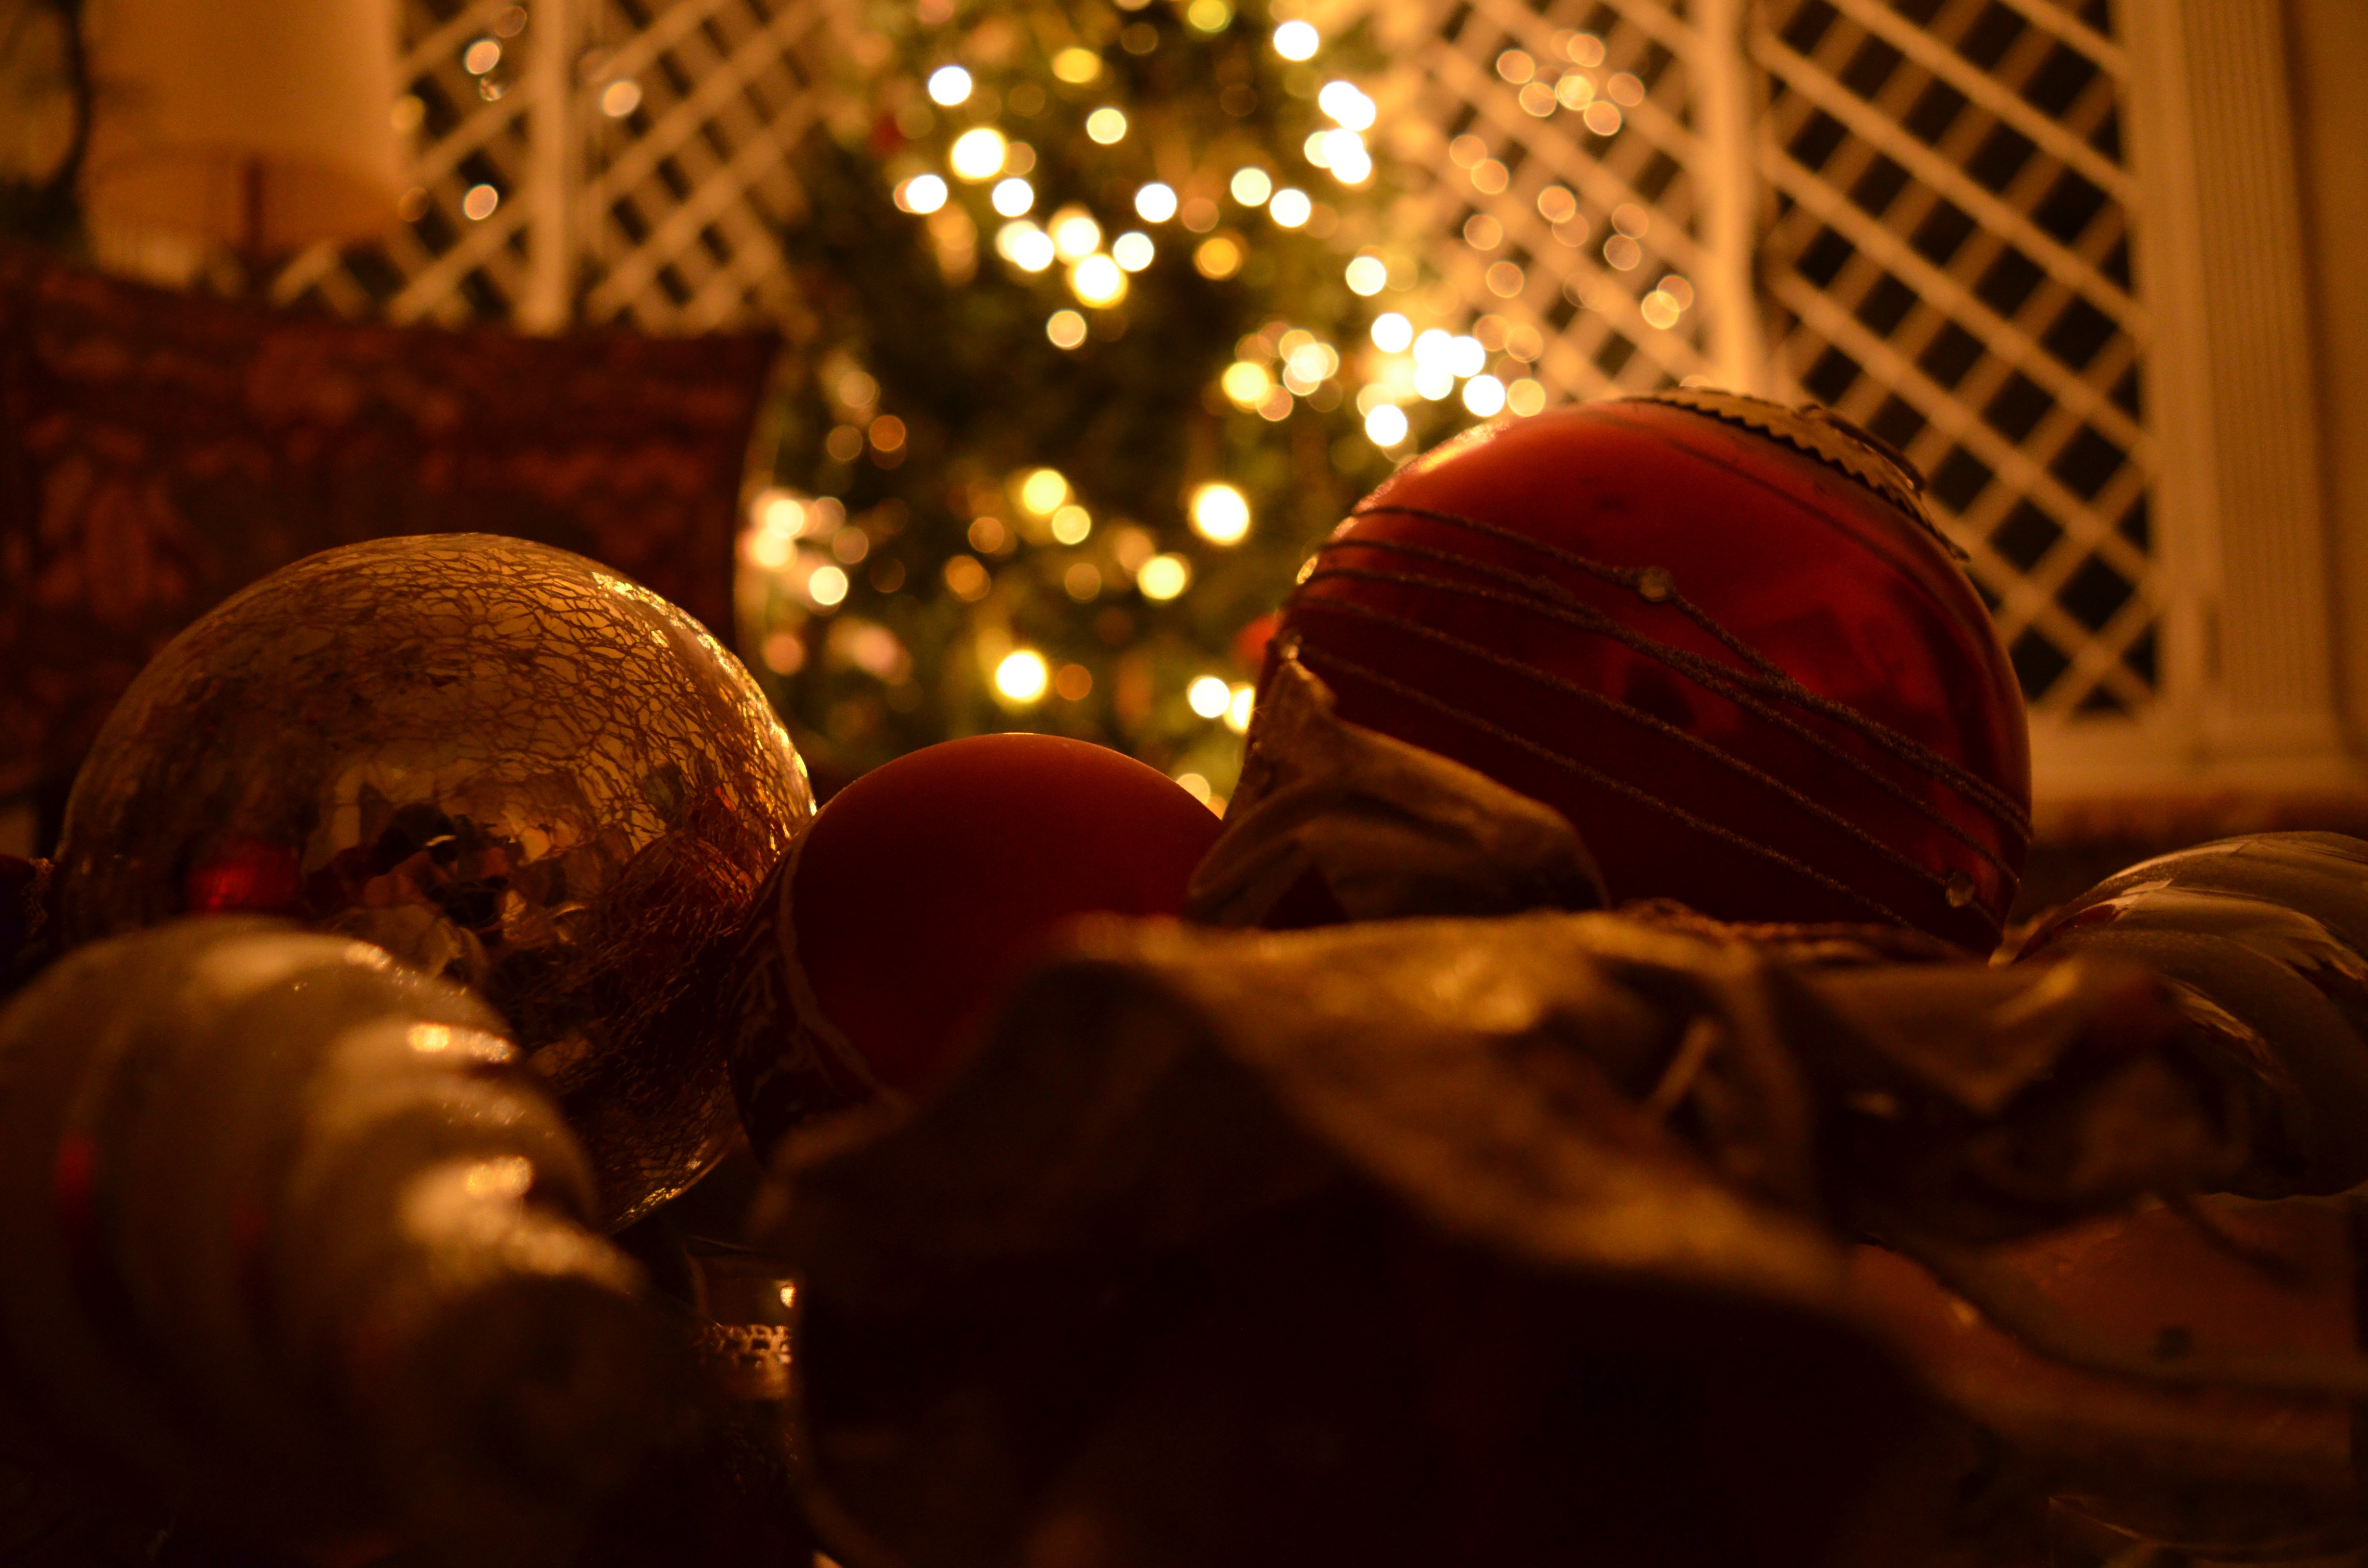
light, night, evening, red, color, autumn, darkness, christmas, lighting, christmas decoration